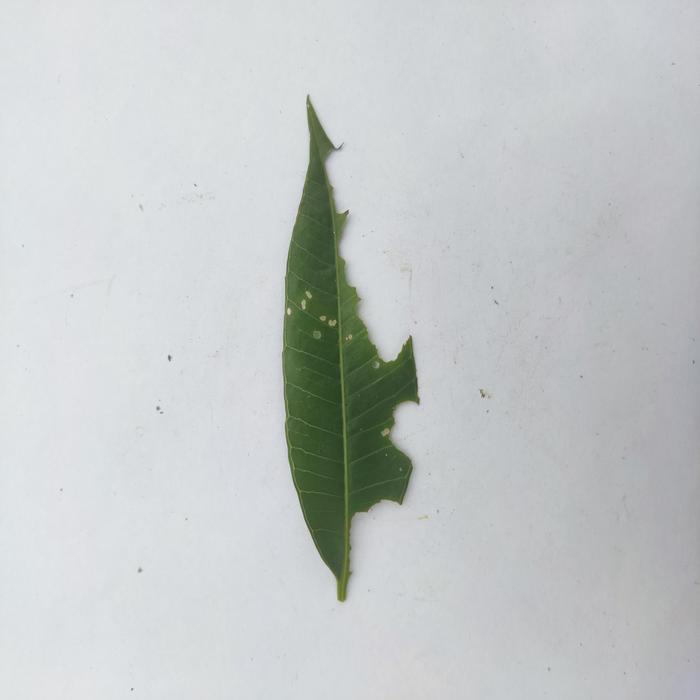
Crop: Hog Plum
Leaf condition: Caterpillars_Infestation